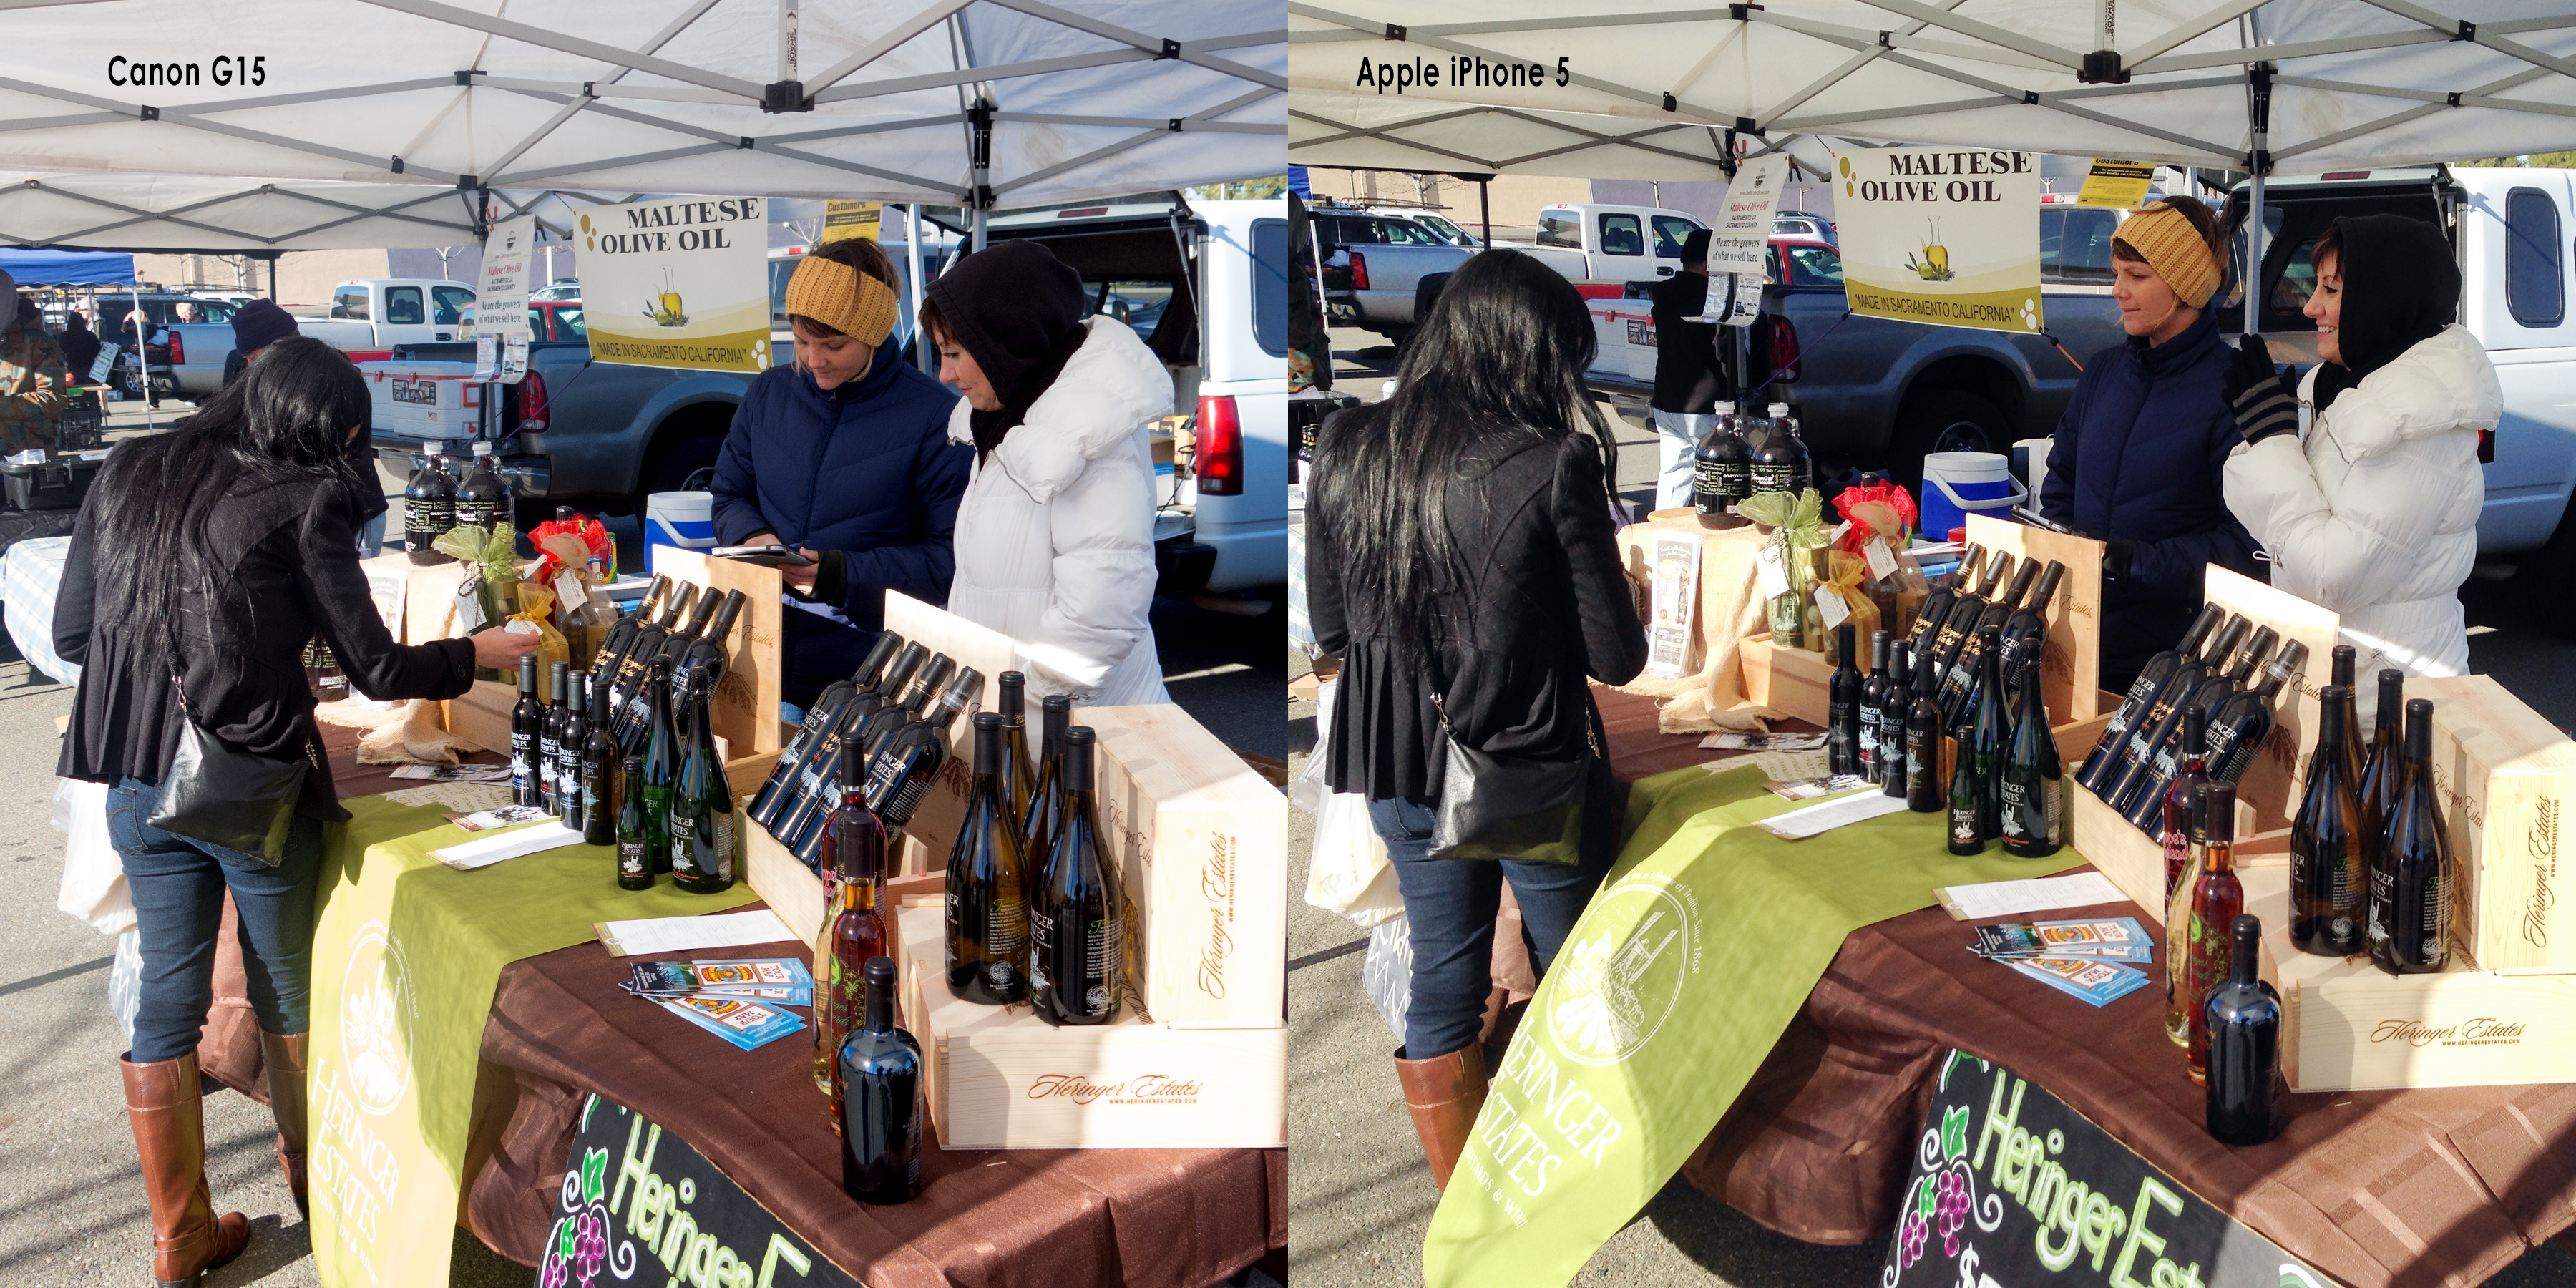
iphone, winter, city, vendor, bazaar, market, marketplace, public space, flea market, farmersmarket, sacramento, human settlement